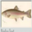
Label: trout